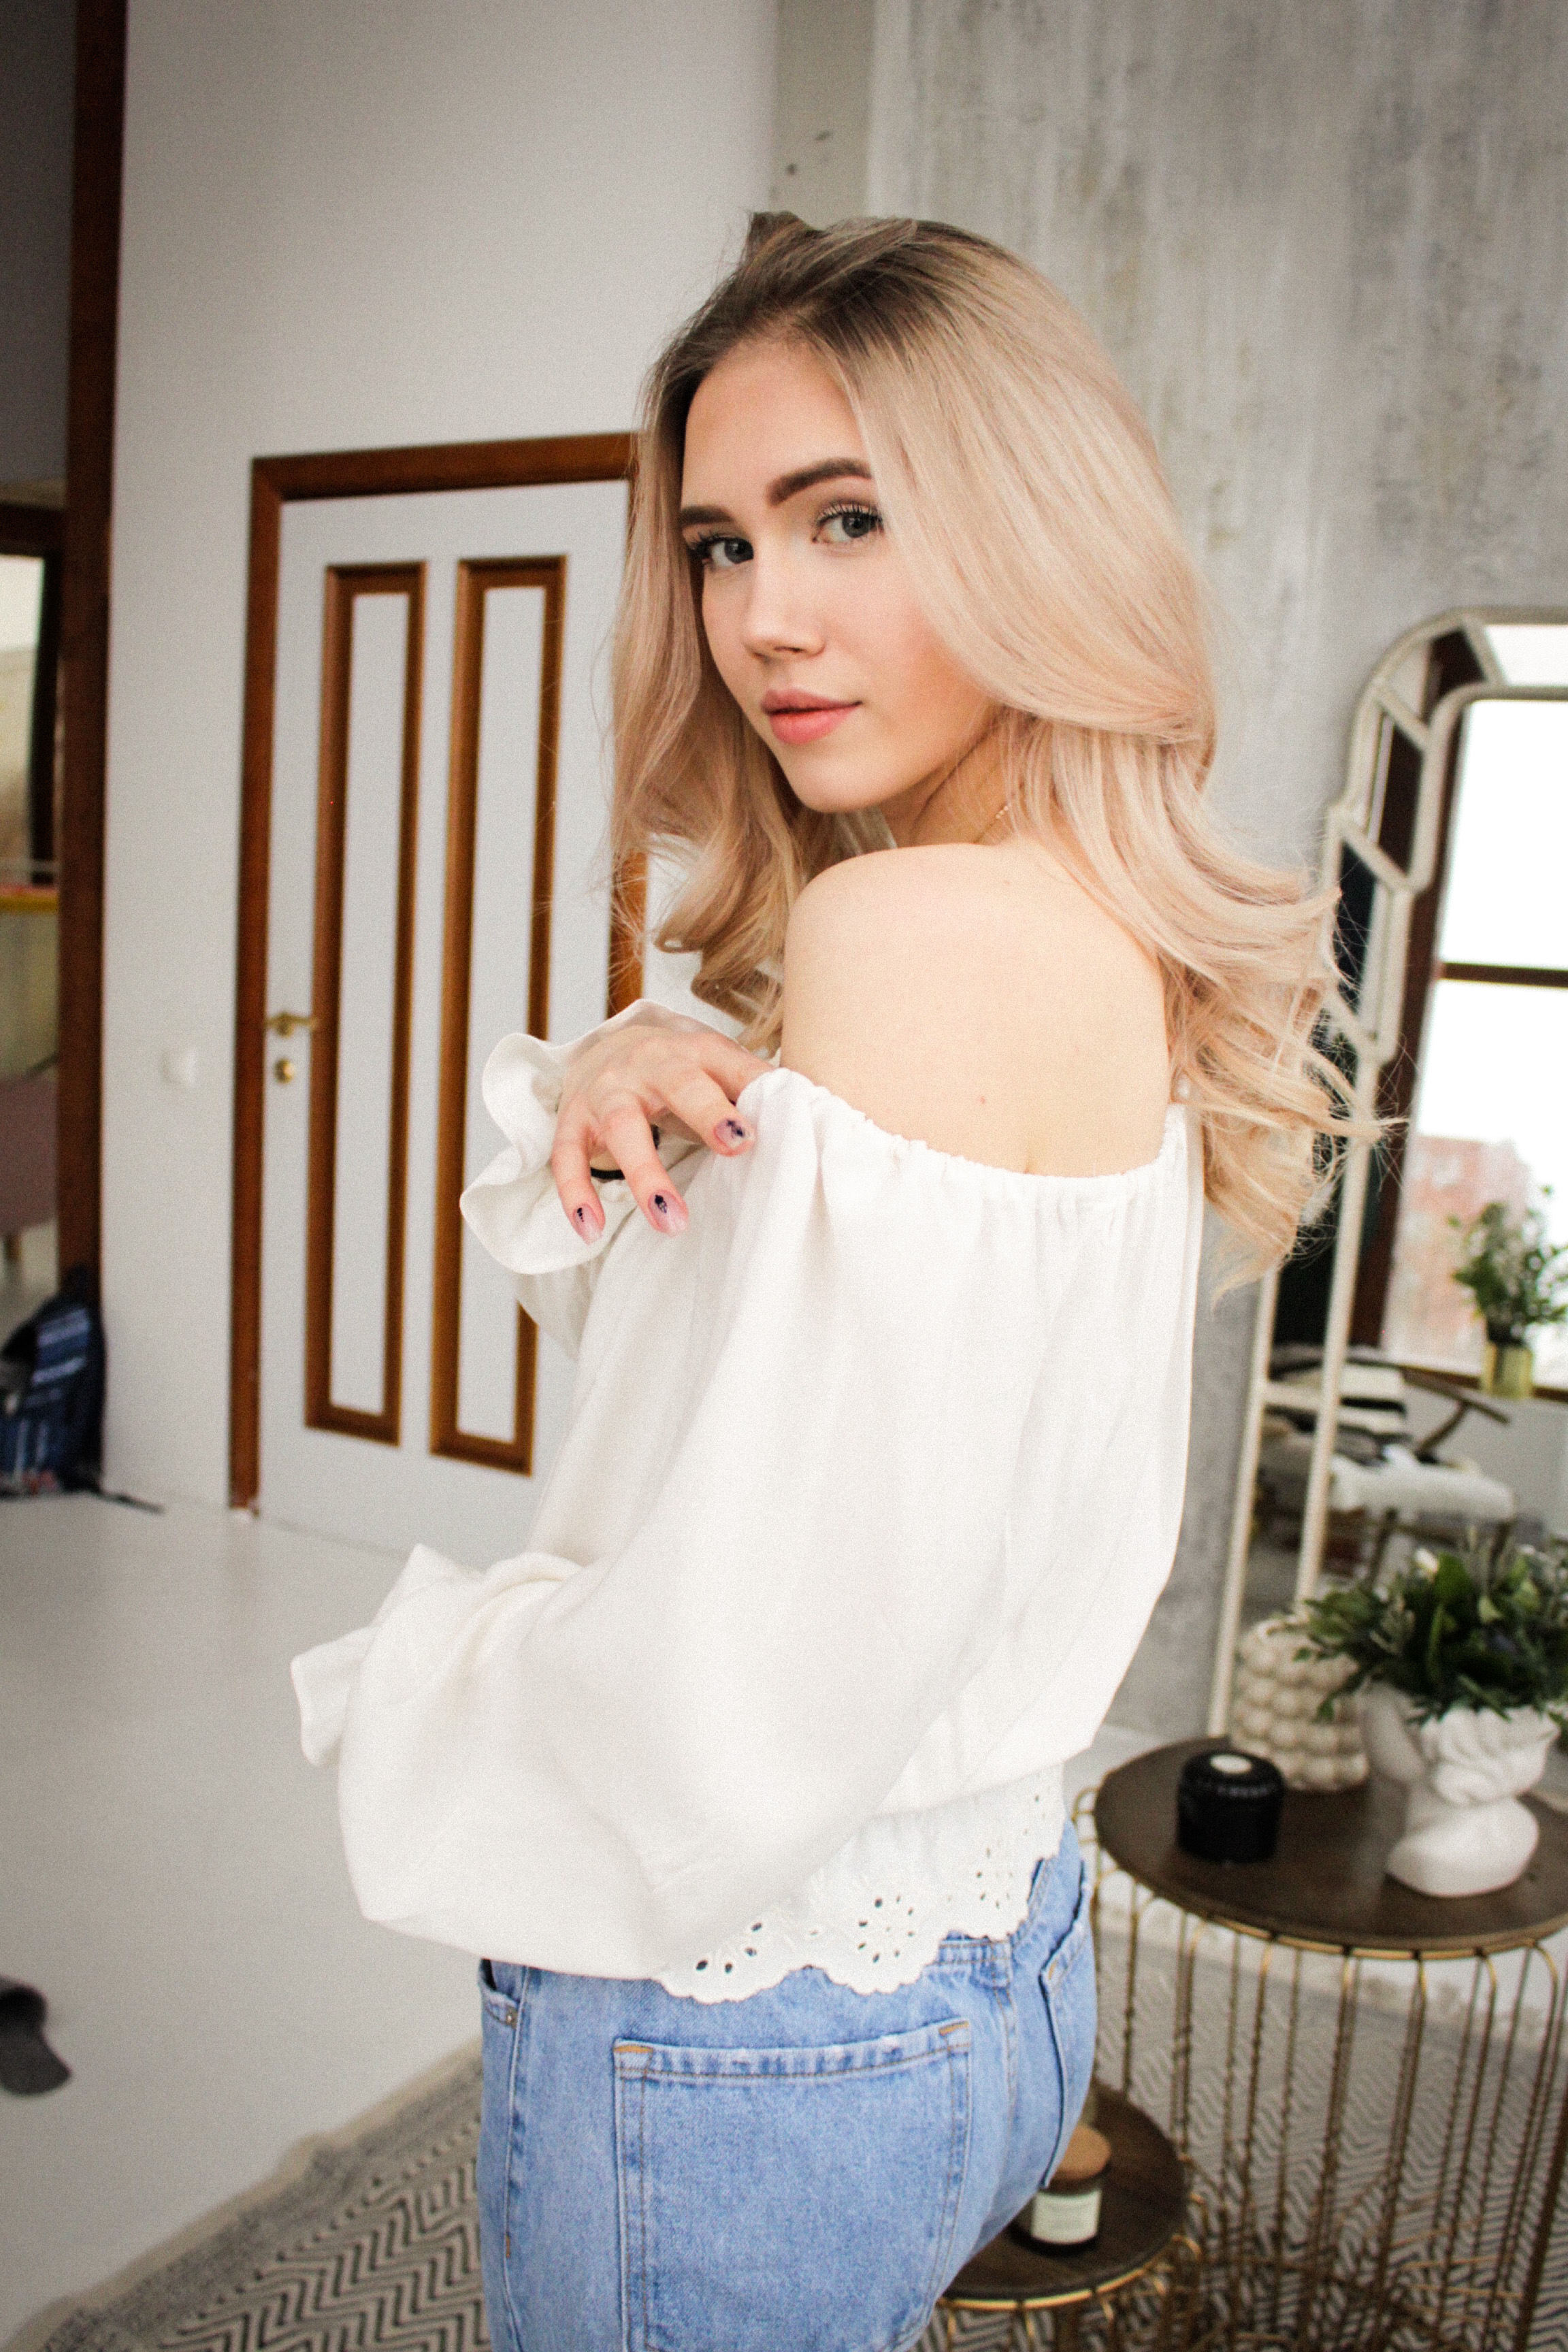
woman, joint, arm, shoulder, flowerpot, plant, neck, flash photography, sleeve, textile, waist, street fashion, thigh, wood, houseplant, fashion design, trunk, abdomen, layered hair, t shirt, beauty, long hair, human leg, eyewear, blond, brown hair, belt, denim, fashion model, peach, pattern, jewellery, fashion accessory, fur, sitting, hair coloring, top, room, necklace, portrait photography, photo shoot